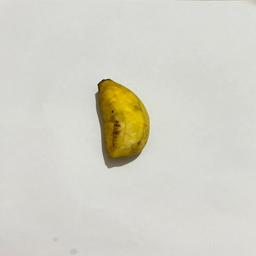
Banana variety: Sabri Kola